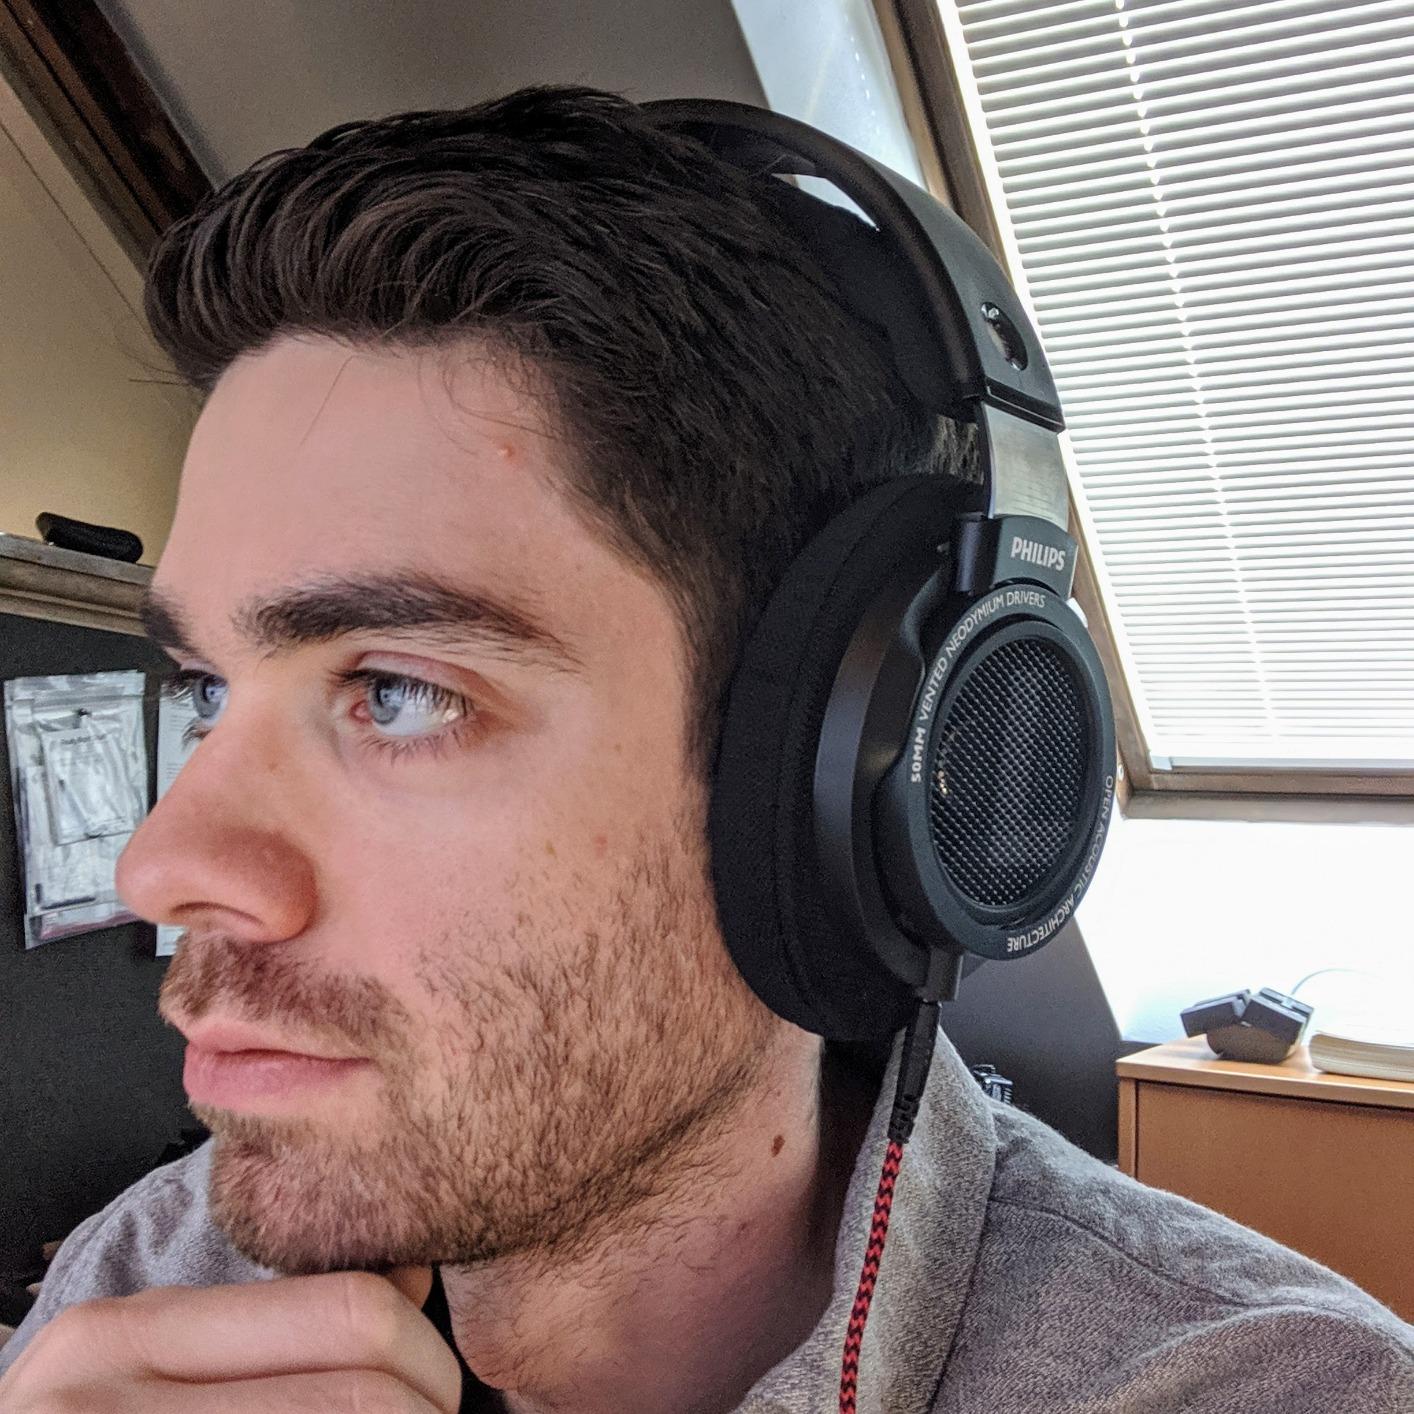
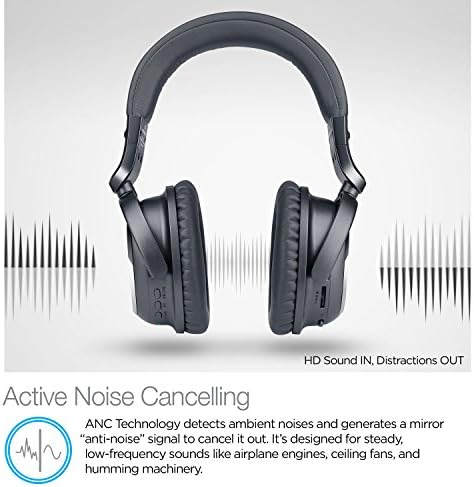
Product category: headphones
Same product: no